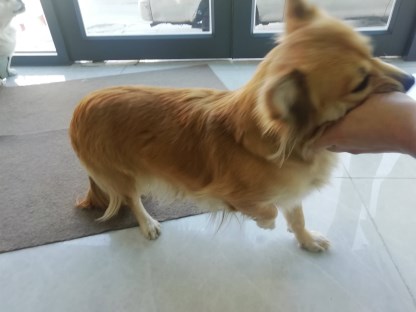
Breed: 3336-n000121-chinese_rural_dog